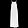
Label: Dress